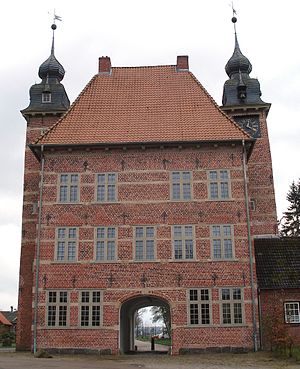
Seedorf (Kreis Segeberg)
Torhaus i Seedorf, byens vartegn
Seedorf er en by og en kommune i det nordlige Tyskland, beliggende i Amt Trave-Land under Kreis Segeberg. Kreis Segeberg ligger i den sydøstlige del af delstaten Slesvig-Holsten.